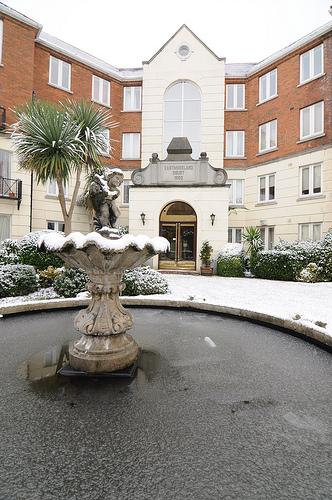
Weather: snow or frosty